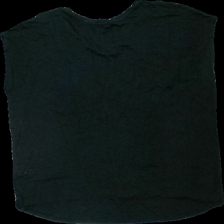
View: back
Type: T-shirt
Category: Ladies
Brand: Kappahl
Colors: Black
Material: 100% Cotton
Cut: Loose
Size: 44
Price range: 50-100
Recommended usage: Reuse
Description: black t-shirt